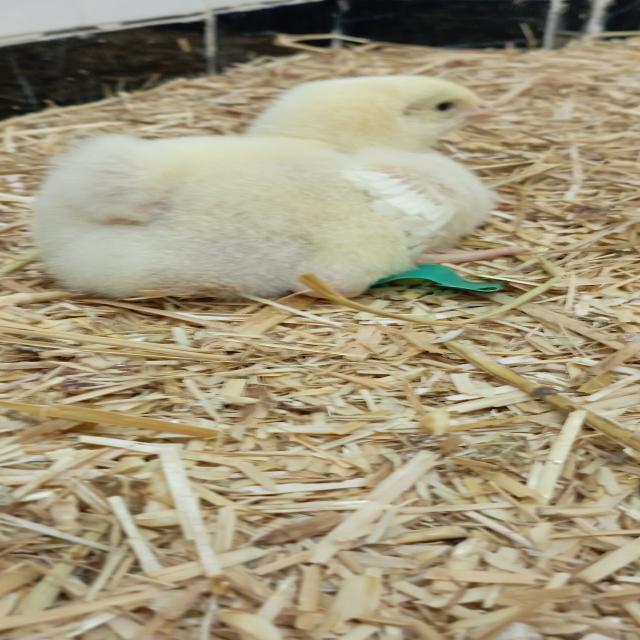
Weight: 227 g